List of birds of Malawi

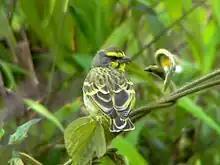
Yellow-fronted canary, common everywhere except high mountain regions

Old World sparrows are small passerine birds. In general, sparrows tend to be small, plump, brown or grey birds with short tails and short powerful beaks. Sparrows are seed eaters, but they also consume small insects.